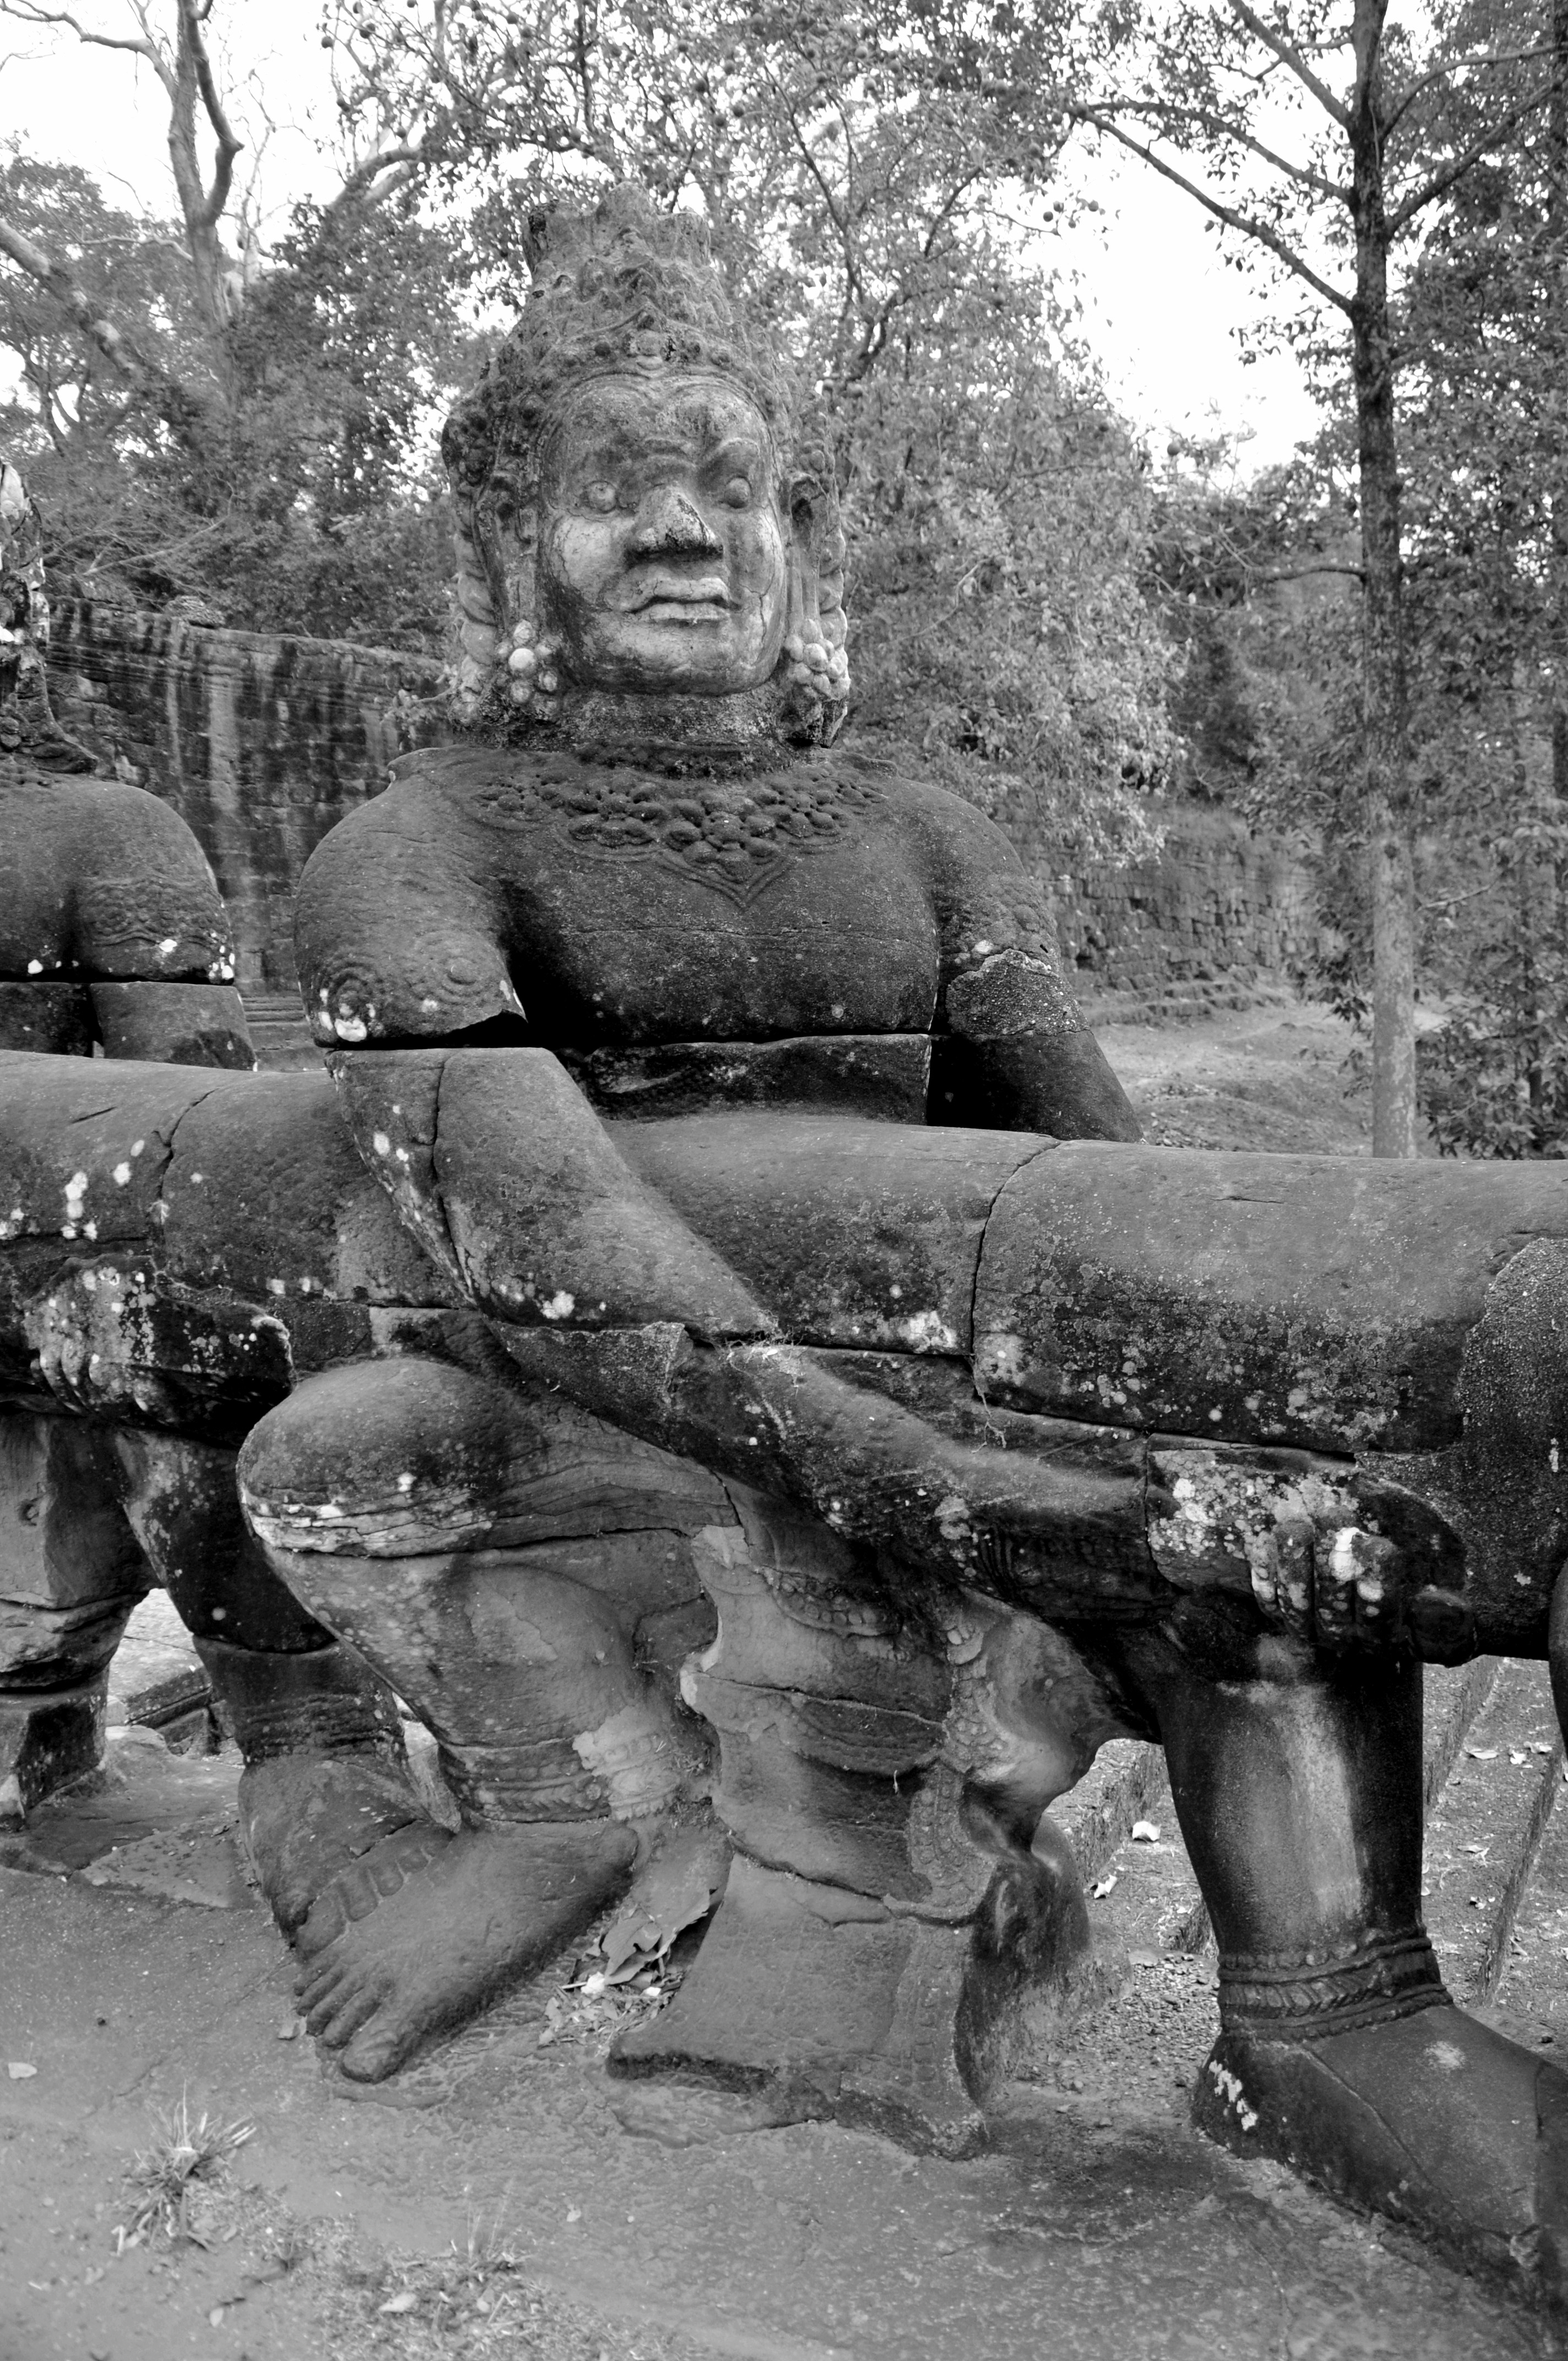
black and white, statue, asia, monochrome, sculpture, temple, cambodia, history, angkor wat, historically, angkor, khmer, unesco world heritage, temple complex, monochrome photography